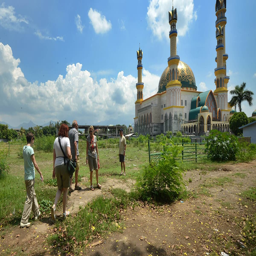
tourists visit a centre on the island in province .